Lorenz Spengler

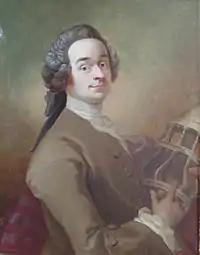
Lorenz Spengler in 1751 by Carl Gustaf Pilo.

Lorenz Spengler (22 September 1720 – 20 December 1807) was a Danish turner and naturalist.